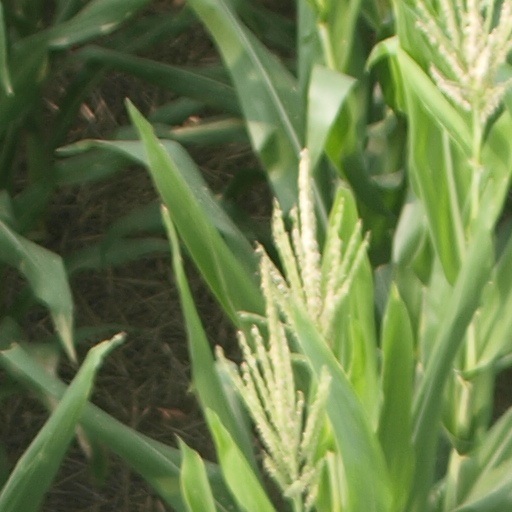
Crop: maize; corn